Albert S. Brandeis Elementary School

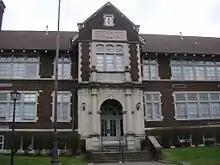
Detail of main entrance

The original school building occupies a city block between the Parkland and California neighborhoods. It is built of brick and has 2½ stories as well as a raised basement. The windows on the first and second floor are identical. A decorative gabled entrance spans the height of the building and includes a decorative scroll which reads "L.P.S." for Louisville Public School (the predecessor of Jefferson County Public Schools).